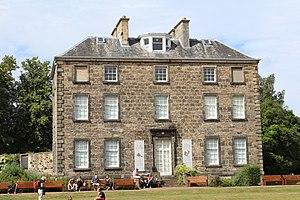
Maison Inverleith au Jardin Botanique Royal d'Édimbourg.